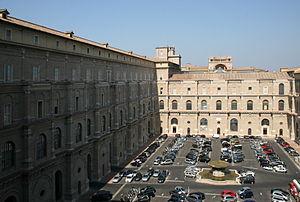
Cour du Palais du Belvédère (Vatican).
Les Archives apostoliques du Vatican, en latin Archivum Apostolicum Vaticanum, en italien Archivio Apostolico Vaticano, anciennement Archives secrètes apostoliques du Vatican de 1612 à 2019, sont les archives centrales du Saint-Siège contenant tous les actes et documents concernant le gouvernement et l'activité pastorale du Pontife romain et des organismes du Saint-Siège. En tant que telles, les Archives apostoliques sont « avant tout et principalement [au service] du Pape et de sa Curie, c'est-à-dire du Saint-Siège ».